Camera phone

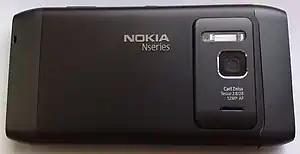
The Nokia N8 smartphone is the first Nokia smartphone with a 12-megapixel autofocus lens, it features Carl Zeiss optics with xenon flash. The label indicates the lens manufacturer, megapixel count, aperture, and autofocus ability.

The first commercial camera phone was the Kyocera Visual Phone VP-210, released in Japan in May 1999. It was called a "mobile videophone" at the time, and had a 110,000-pixel front-facing camera. It stored up to 20 JPEG digital images, which could be sent over e-mail, or the phone could send up to two images per second over Japan's Personal Handy-phone System (PHS) cellular network. The Samsung SCH-V200, released in South Korea in June 2000, was also one of the first phones with a built-in camera. It had a TFT liquid-crystal display (LCD) and stored up to 20 digital photos at 350,000-pixel resolution. However, it could not send the resulting image over the telephone function, but required a computer connection to access photos. The first mass-market camera phone was the J-SH04, a Sharp J-Phone model sold in Japan in November 2000. It could instantly transmit pictures via cell phone telecommunication.